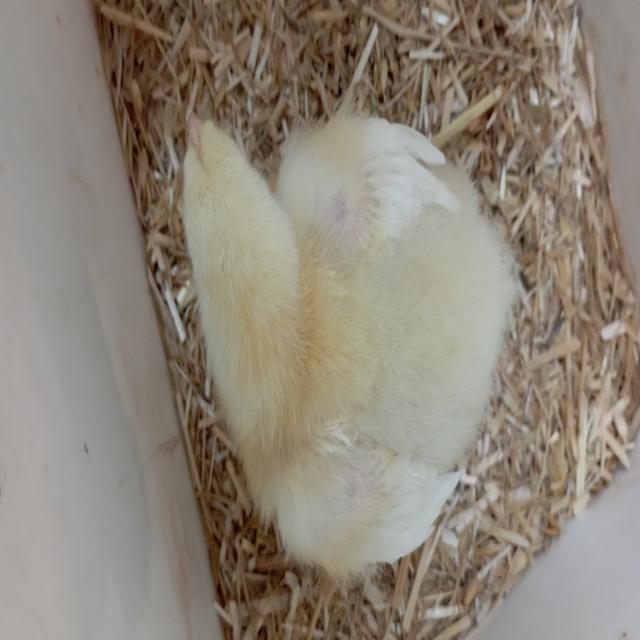
Weight: 183 g